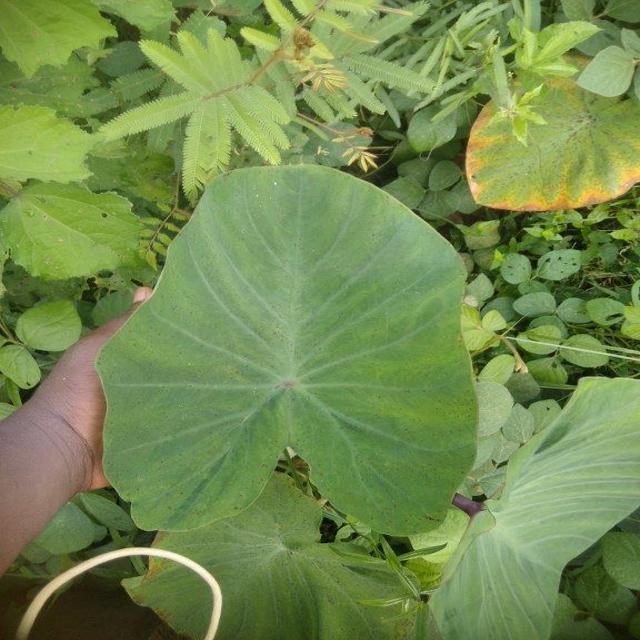
Label: Healthy